Resolute, Nunavut

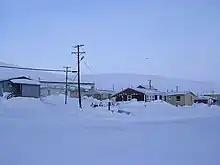
The community of Resolute

Although not as busy as it once was, Resolute Bay Airport is still the core of the area, serving as an aviation hub for exploration in the region and connected by direct service to Iqaluit. On August 20, 2011, First Air Flight 6560 crashed into a hill while attempting to land at the airport. Of the fifteen people on board, twelve were killed and the remaining three were severely injured.